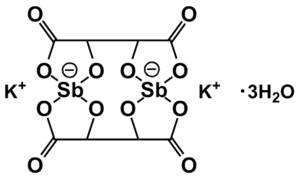
L'antimoine est l'élément chimique de numéro atomique 51, de symbole Sb. C'est un membre du groupe des pnictogènes. De propriétés intermédiaires entre celles des métaux et des non-métaux, l'antimoine est, avec l'arsenic, un métalloïde du cinquième groupe principal du tableau périodique. Il s'agit d'un élément faiblement électropositif. L'électronégativité selon Pauling est de l'ordre de 1,9, alors que celle de As avoisine 2.